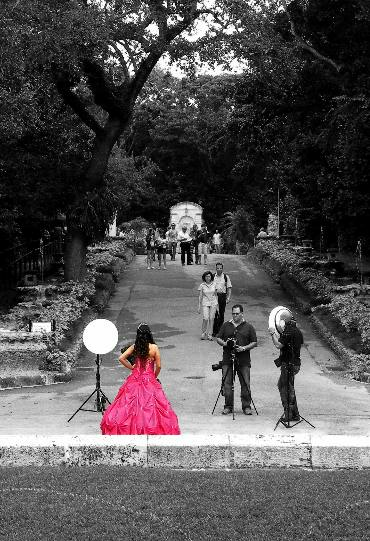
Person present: Yes